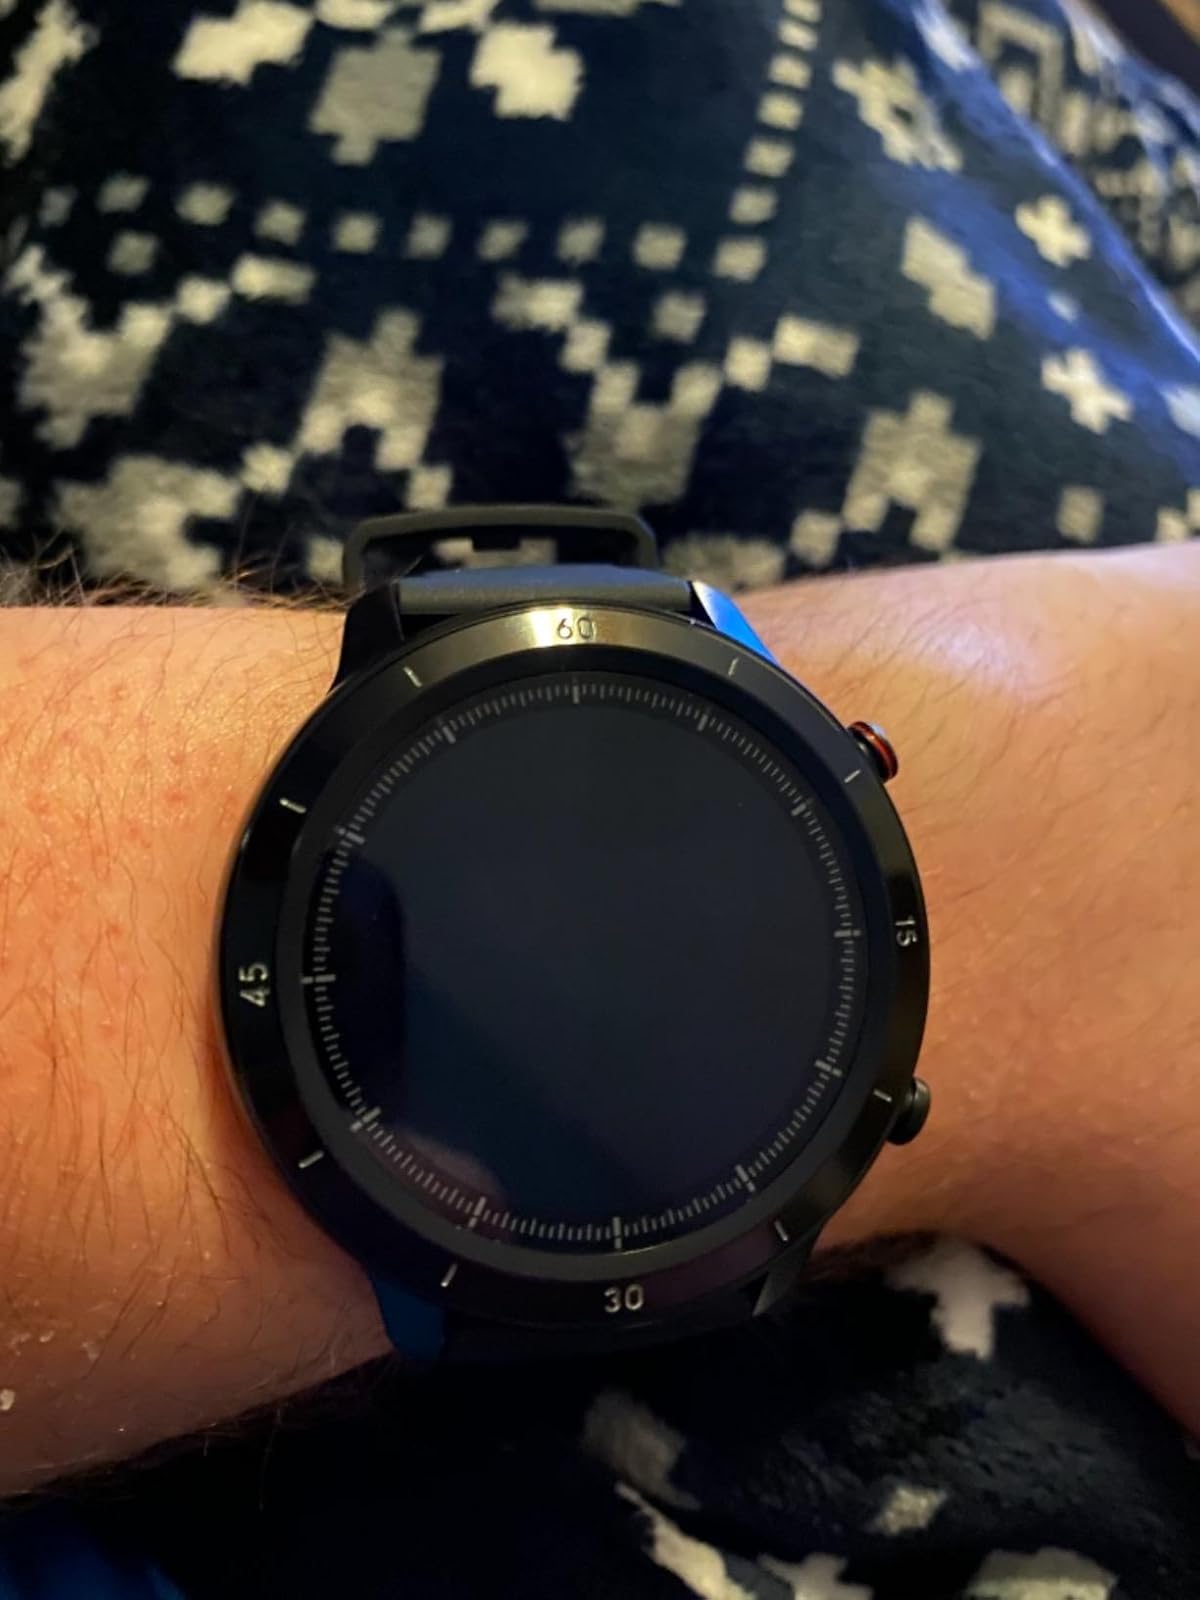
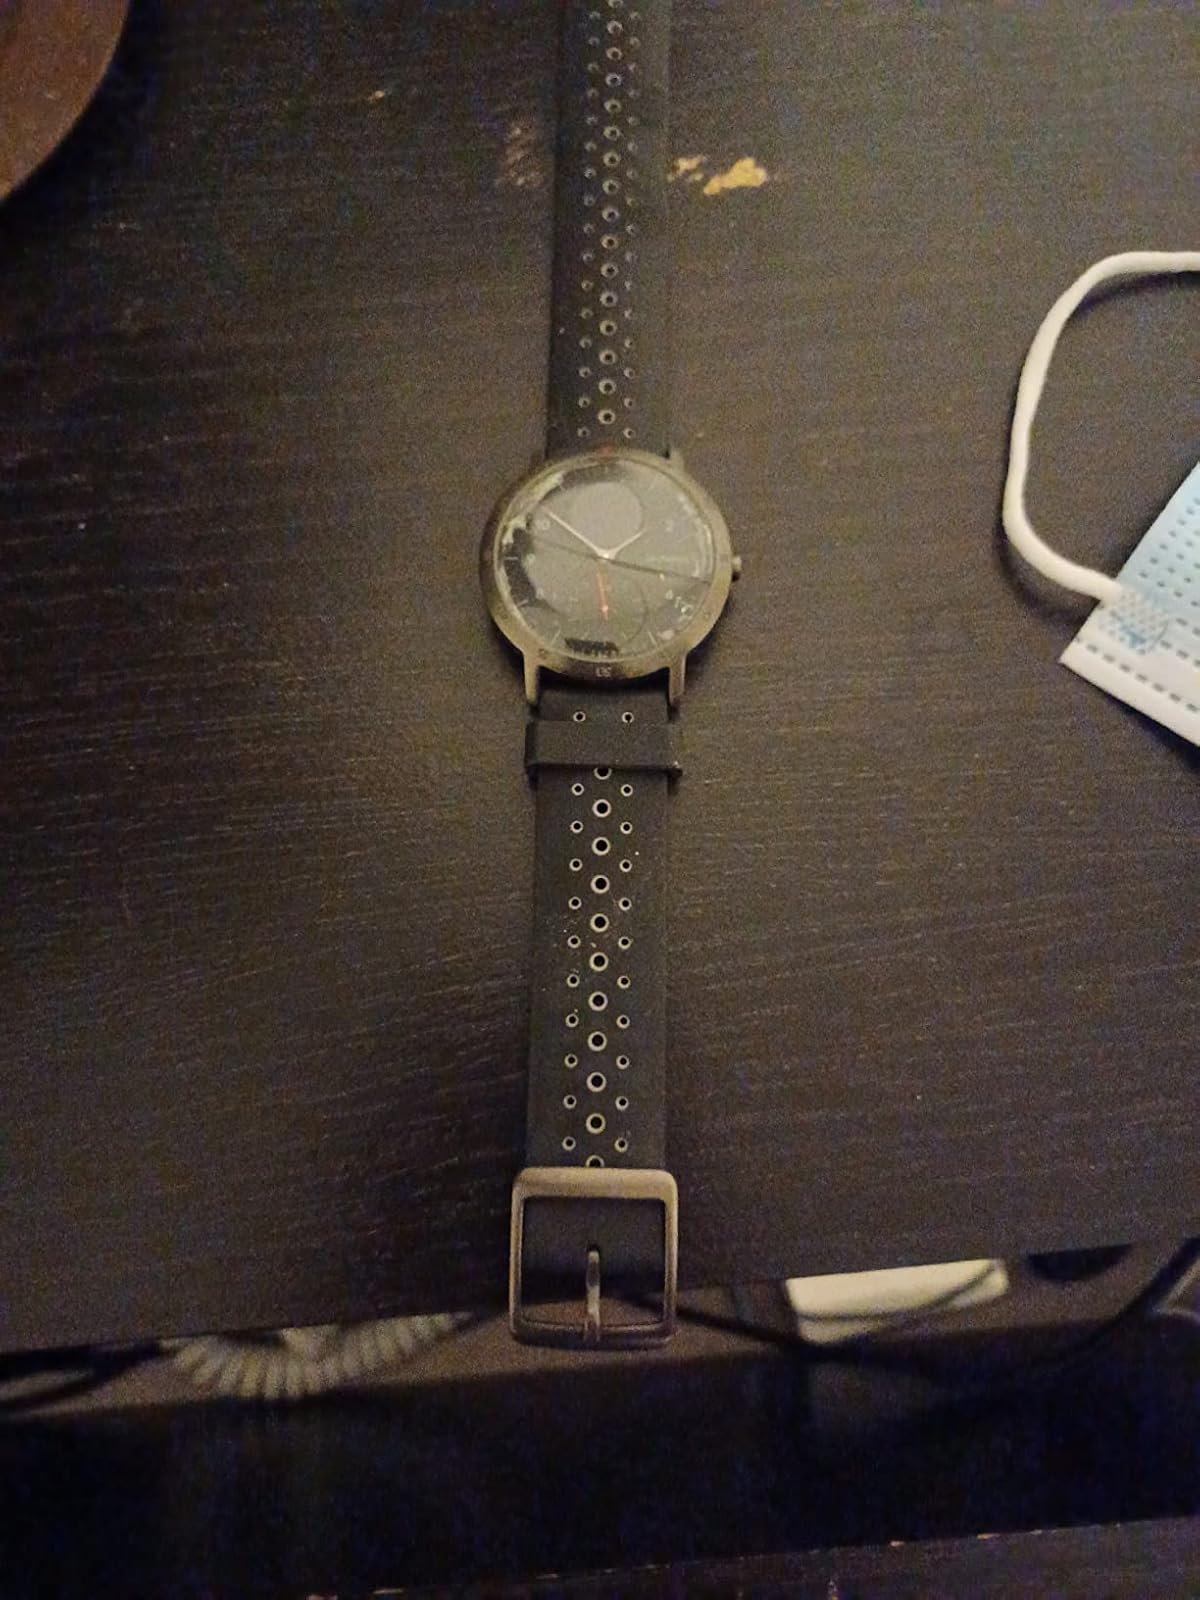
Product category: smartwatch
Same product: no